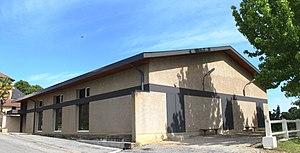
Salle des fêtes de Castelvieilh (Hautes-Pyrénées)
Castelvieilh est une commune française située dans le département des Hautes-Pyrénées, en région Occitanie.